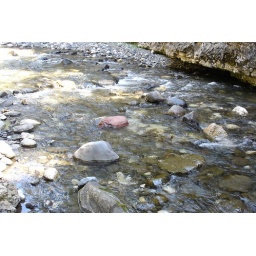
a lone red rock in the river